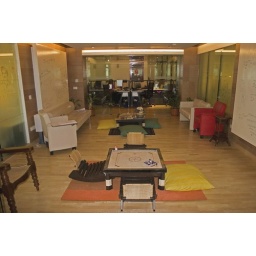
At MSR India. Each floor of the building has a &amp;quot;collaboration room&amp;quot; like this in the center. Very cool.